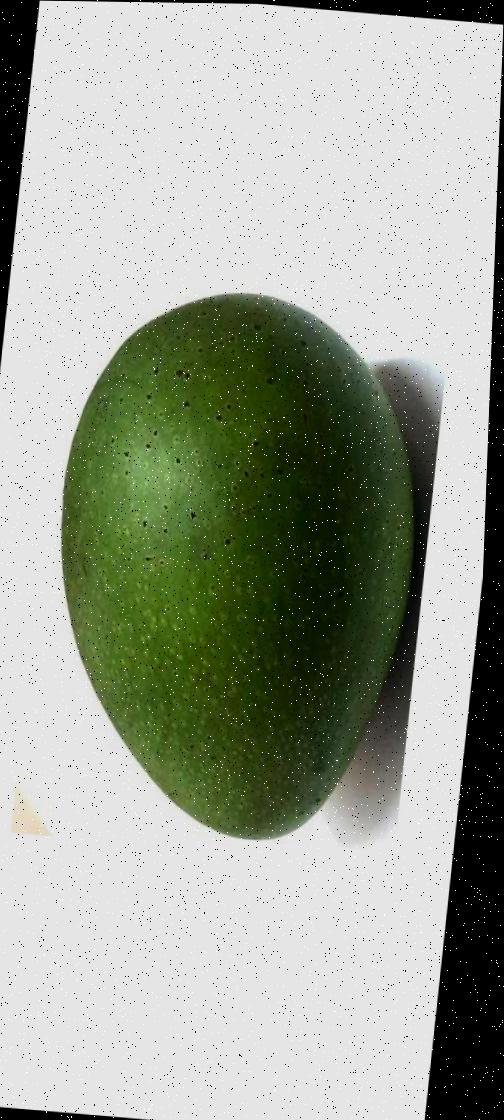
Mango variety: Ashshina Zhinuk